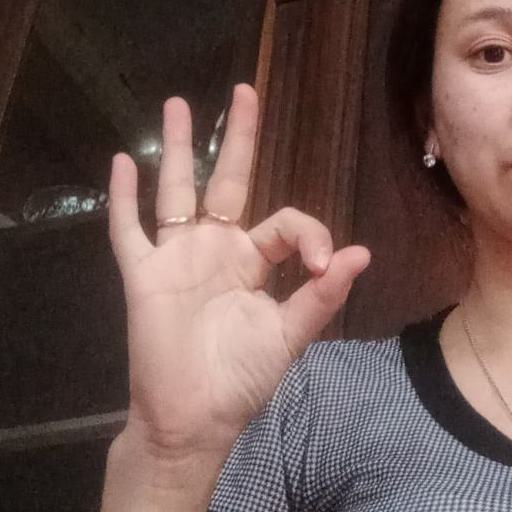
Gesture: ok